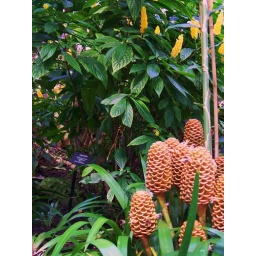
The little yellow blossom bush in the rear is the Lollipop plant